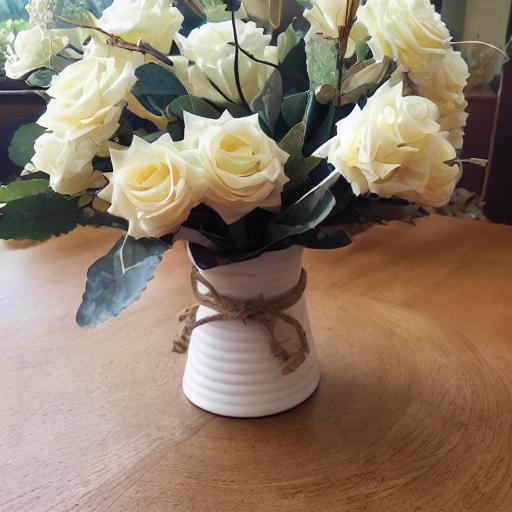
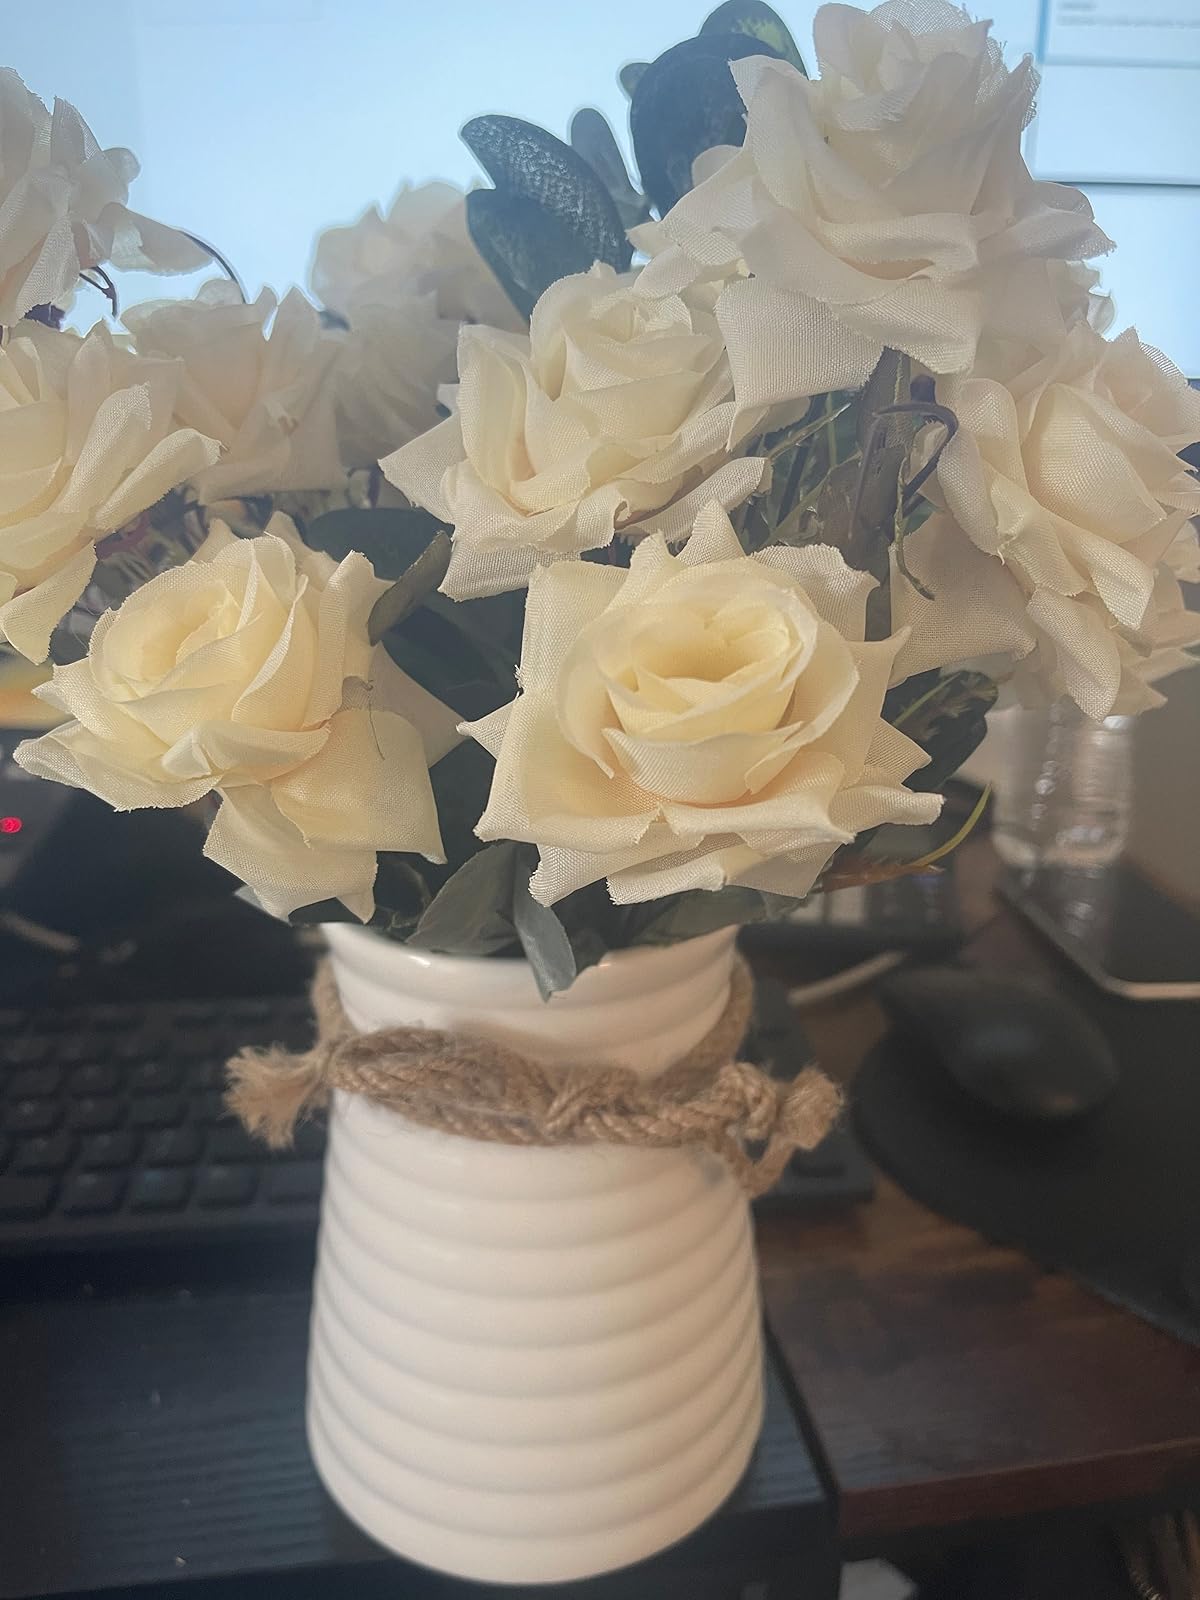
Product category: vase
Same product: no